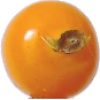
Label: physalis